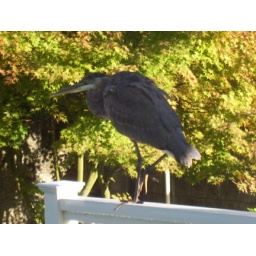
Great blue heron that appeared in my backyard and took a giant bird dump on the porch... :(